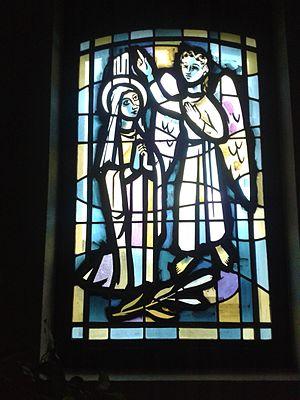
Vitrail de l'Annonciation, petite fenêtre latérale côté aval à proximité de l'entrée de l'édifice.
L’église Saint-Victor d'Ollon est un édifice religieux catholique situé à Ollon dans le canton de Vaud en Suisse. Il ne faut pas la confondre avec le temple réformé de cette même localité, qui est l'ancienne église médiévale dite de Saint-Victor.